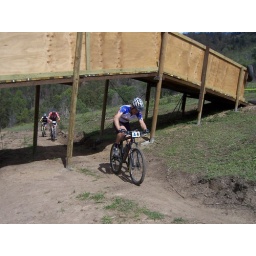
Scott Finlay cruising up 'pinch' hill after crossing under the new bridge